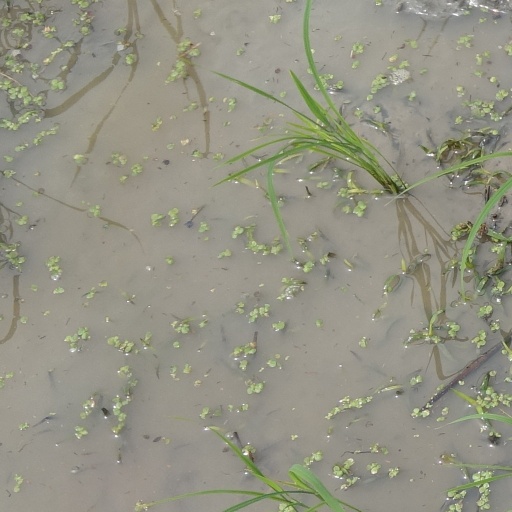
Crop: rice